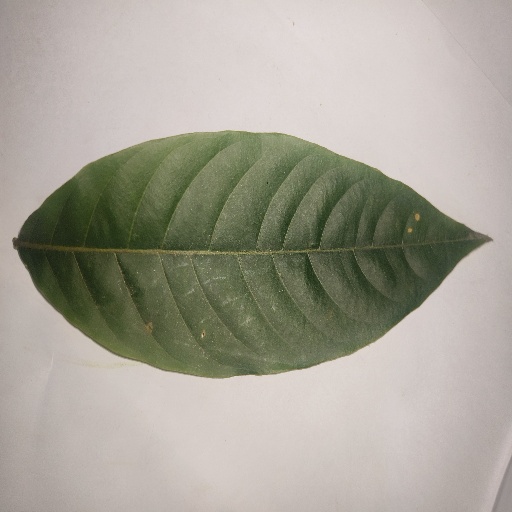
Species: HariTaki
Leaf condition: Healthy Leaf